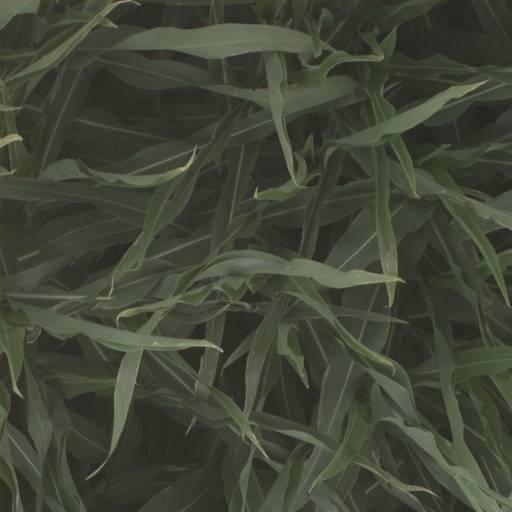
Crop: sorghum